Calvin and the Colonel

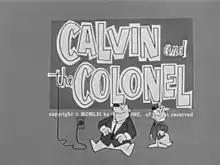

Calvin and the Colonel is an American animated sitcom about Colonel Montgomery J. Klaxon, a shrewd fox, and Calvin T. Burnside, a dumb bear. Their lawyer was Oliver Wendell Clutch, who was a (literal) weasel. The colonel lived with his wife Maggie Belle and her sister Susan Culpepper, who did not trust the Colonel at all. Colonel Klaxon was in the real estate business, but always tried get-rich-quick schemes with Calvin's unwitting help.